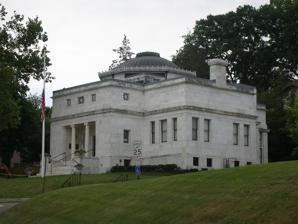
Building: Curtis Memorial Library
Country: United States of America
Year built: 1903
For the library in Brunswick, Maine, see Curtis Memorial Library (Brunswick, Maine) . United States historic place Curtis Memorial Library U.S. National Register of Historic Places The building in 2007 Location 175 E. Main St Meriden, Connecticut Coordinates 41°32′09″N 72°47′50″W / 41.5358°N 72.7973°W / 41.5358; -72.7973 Area 1 acre (0.40 ha) Built 1903 ( 1903 ) Architect Richard Williams NRHP reference No. 81000618 Added to NRHP April 27, 1981 The Curtis Memorial Library , now the Augusta Curtis Cultural Center , is a historic former library building at 175 East Main Street in Meriden, Connecticut .  It was designed by New Haven architect Richard Williams in the Classical Revival style, and was completed in 1903.  The building was a gift to the city from Augusta Munson Curtis in honor of her husband George, who was one of the city's leading businessmen and onetime mayor. It was listed on the National Register of Historic Places in 1981. Description and history The Curtis Cultural Center is located in the historic civic center of Meriden, set on a knoll at the southeast corner of East Main and Pleasant Streets.  It is a two-story masonry structure, built out of white Vermont marble.  It presents as a single-story structure, with the second floor only evident due to a high parapet above the main cornice.  A copper dome is placed at the center of the cruciform structure.  The front projection houses the main entrance, which is deeply recessed in an opening that has flanking pilasters and two fluted Ionic columns set in antis .  The interior retains many original features, including mosaic tile flooring, a red marble fireplace, and Corinthian columns supporting the dome. Meriden's first library was established in 1898 by the Thursday Morning Club, an association of local women, and was kept in a private home.  In 1900 August Munson Curtis offered to buy land and fund construction of a dedicated building.  This building was completed in 1903, and was dedicated in honor of Curtis' daughter Agnes and husband George; he was a prominent industrial executive and also served as mayor of the city. The building remained in use as a library until 1974, when new facility was opened on Miller Street.  This building was then repurposed by the city as an arts and cultural center, named in honor of its benefactor. Gallery The library in 1901 The facade of the building See also Wikimedia Commons has media related to Curtis Memorial Library . National Register of Historic Places listings in New Haven County, Connecticut References